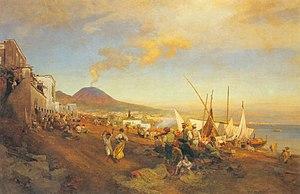
Lo guarracino est une chanson napolitaine populaire écrite sous la forme d'un virelangue de dix-neuf strophes et composée sur un rythme soutenu de tarentelle par des auteurs inconnus au XVIIIᵉ siècle. Elle raconte une histoire d'amours et de querelles entre poissons de la baie de Naples.